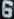
Number: 6